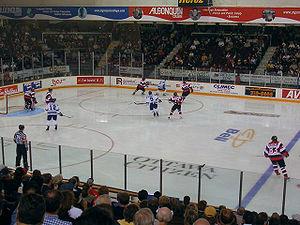
Les 67 d'Ottawa sont une franchise de hockey sur glace du Canada qui évolue dans la ligue junior de la Ligue de hockey de l'Ontario, ligue régionale de la Ligue canadienne de hockey.